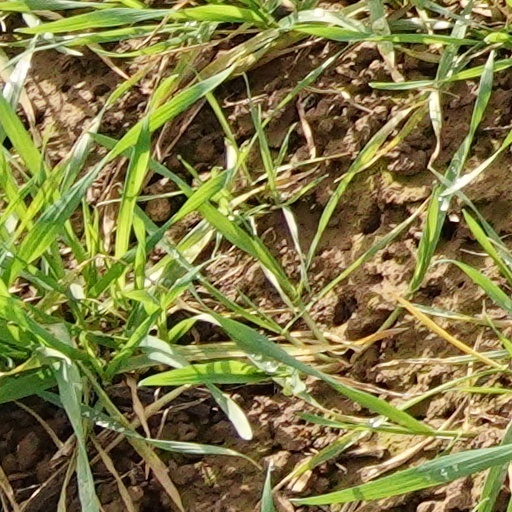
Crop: wheat